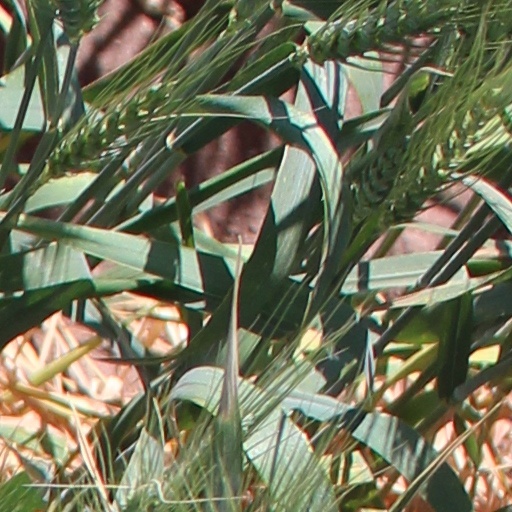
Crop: wheat